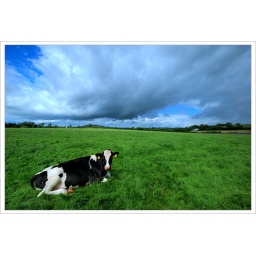
on the green grass beside Dunbrody Abbey - Co. Wexford Ireland